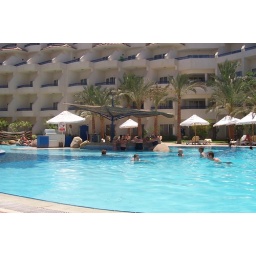
Pool bar with our room in background on ground floor.